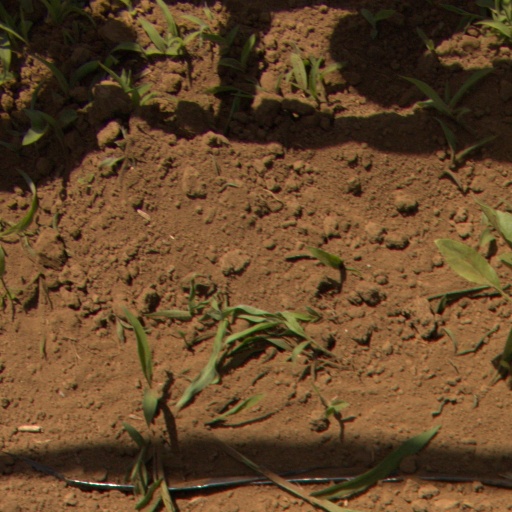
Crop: Jerusalem artichoke